Alcyon

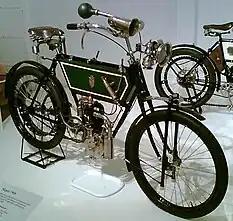
An Alcyon bicycle constructed in 1904

The Alcyon was a French bicycle, automobile and motorcycle manufacturer between 1903 and 1954.